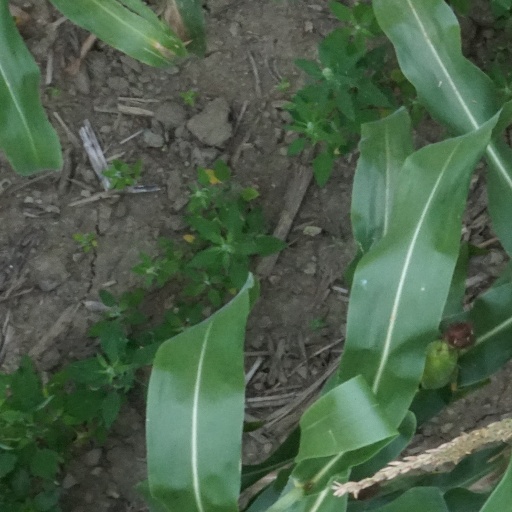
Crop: maize; corn